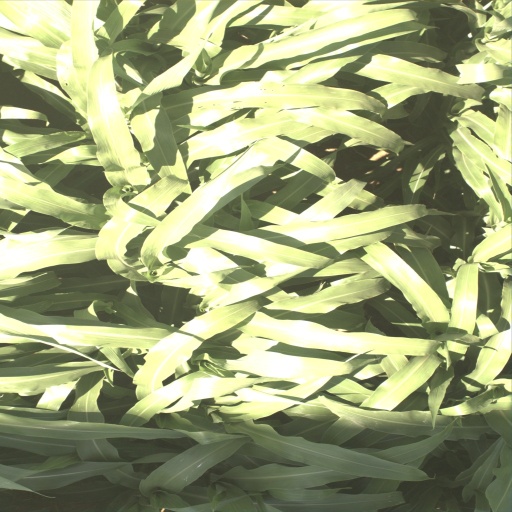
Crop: sorghum